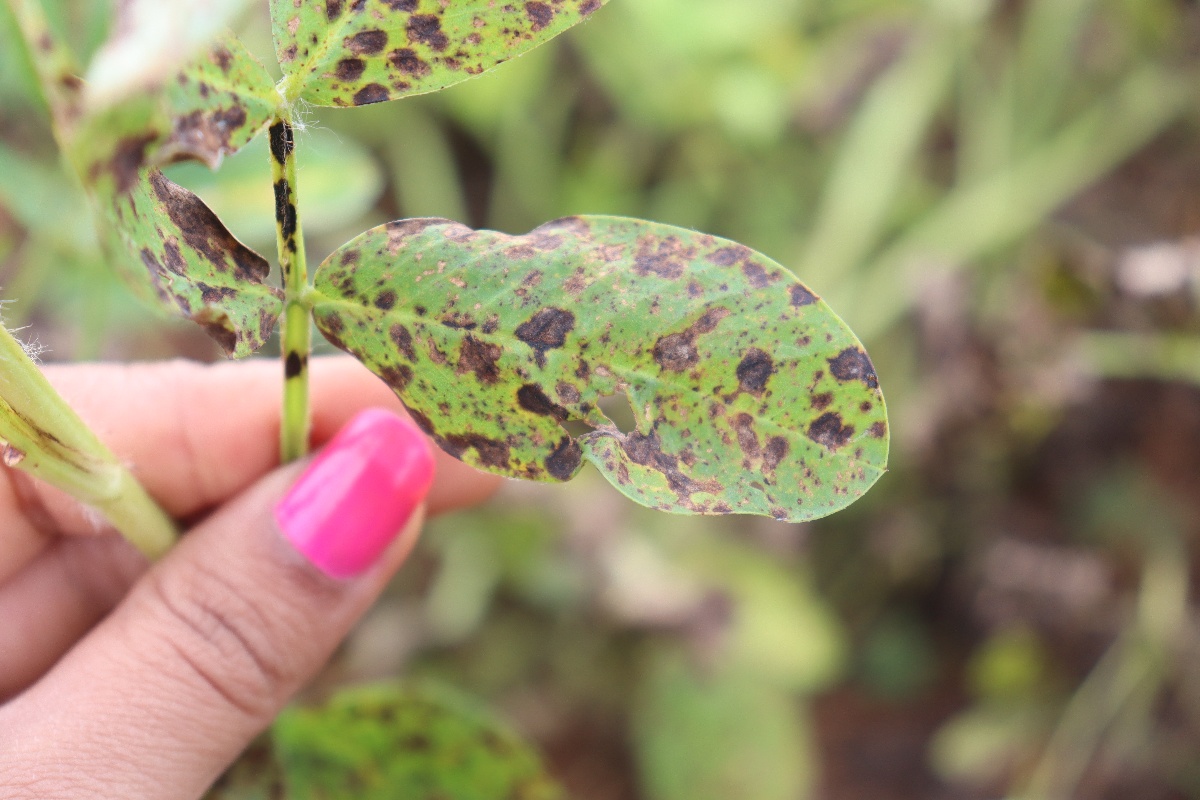
Label: late leaf spot